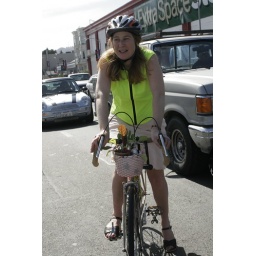
sacha with chard in her bike basket